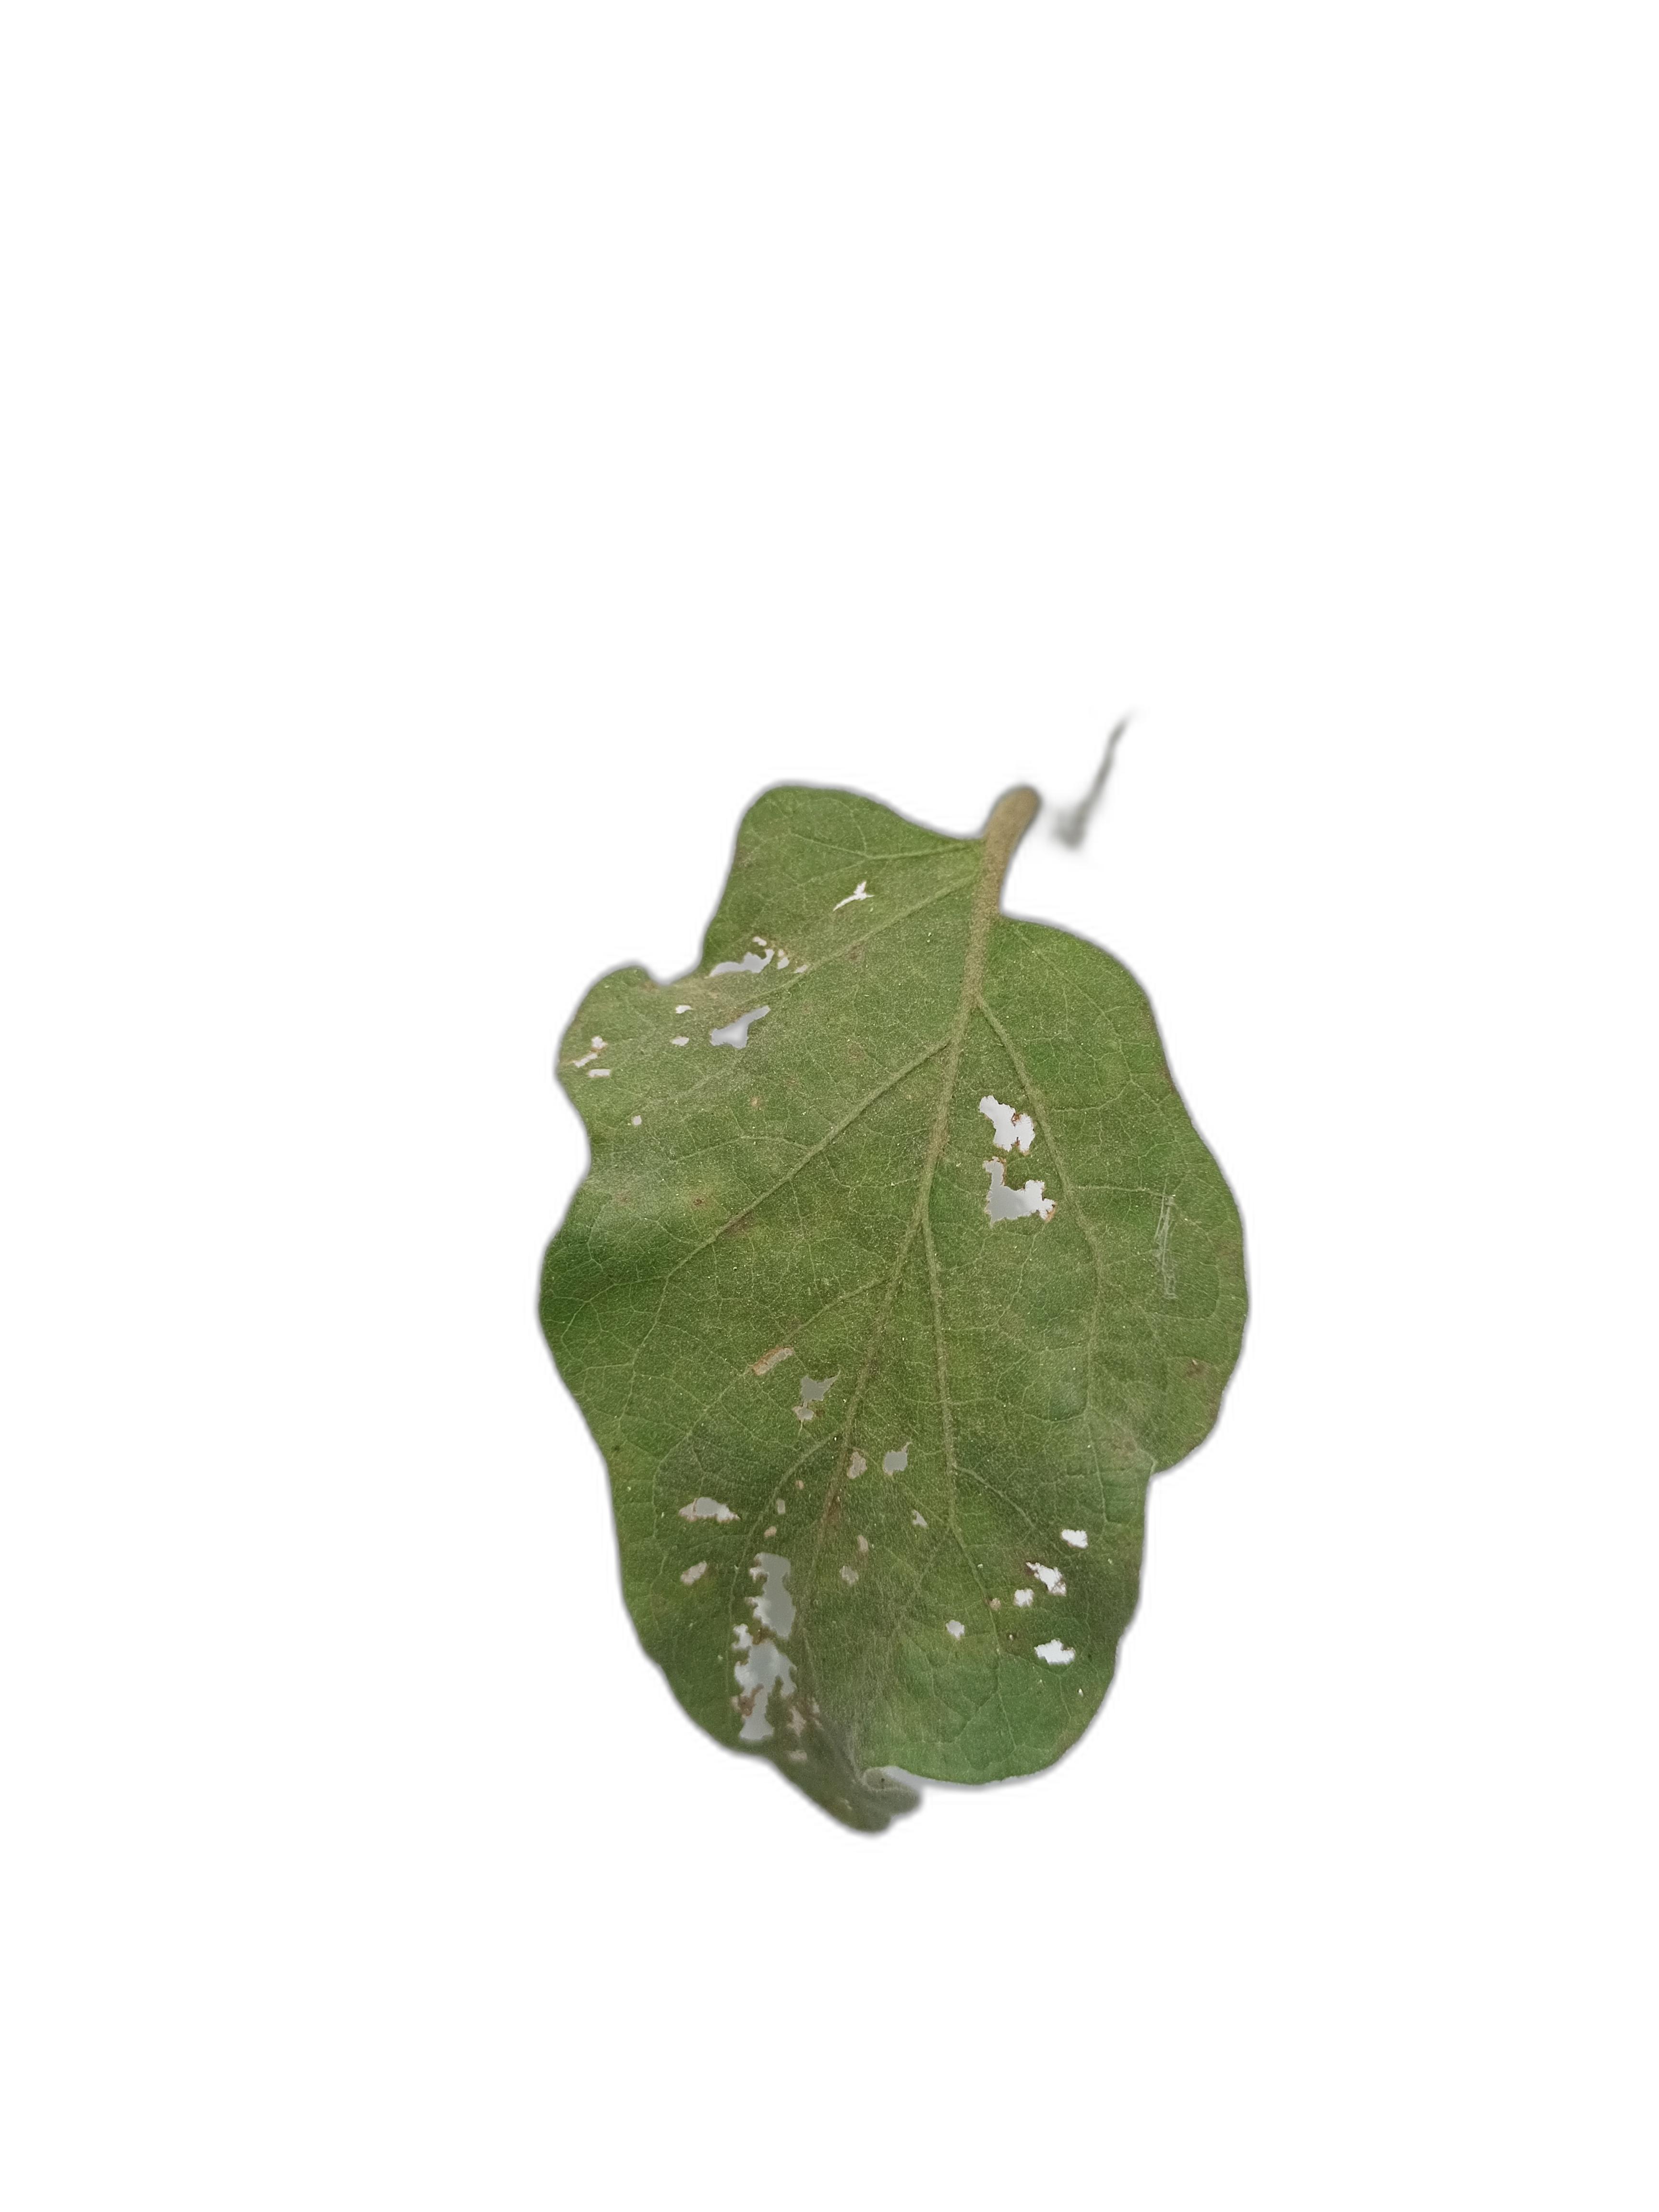
Label: Insect Pest Disease